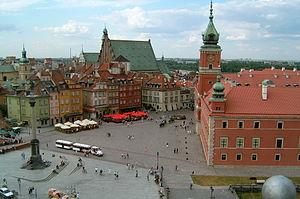
La Pologne a reçu 12 470 000 de touristes en 2010.